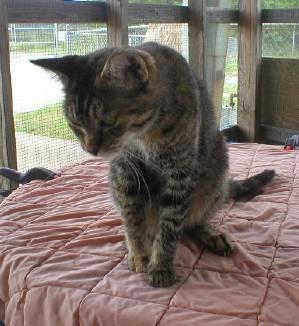
cat